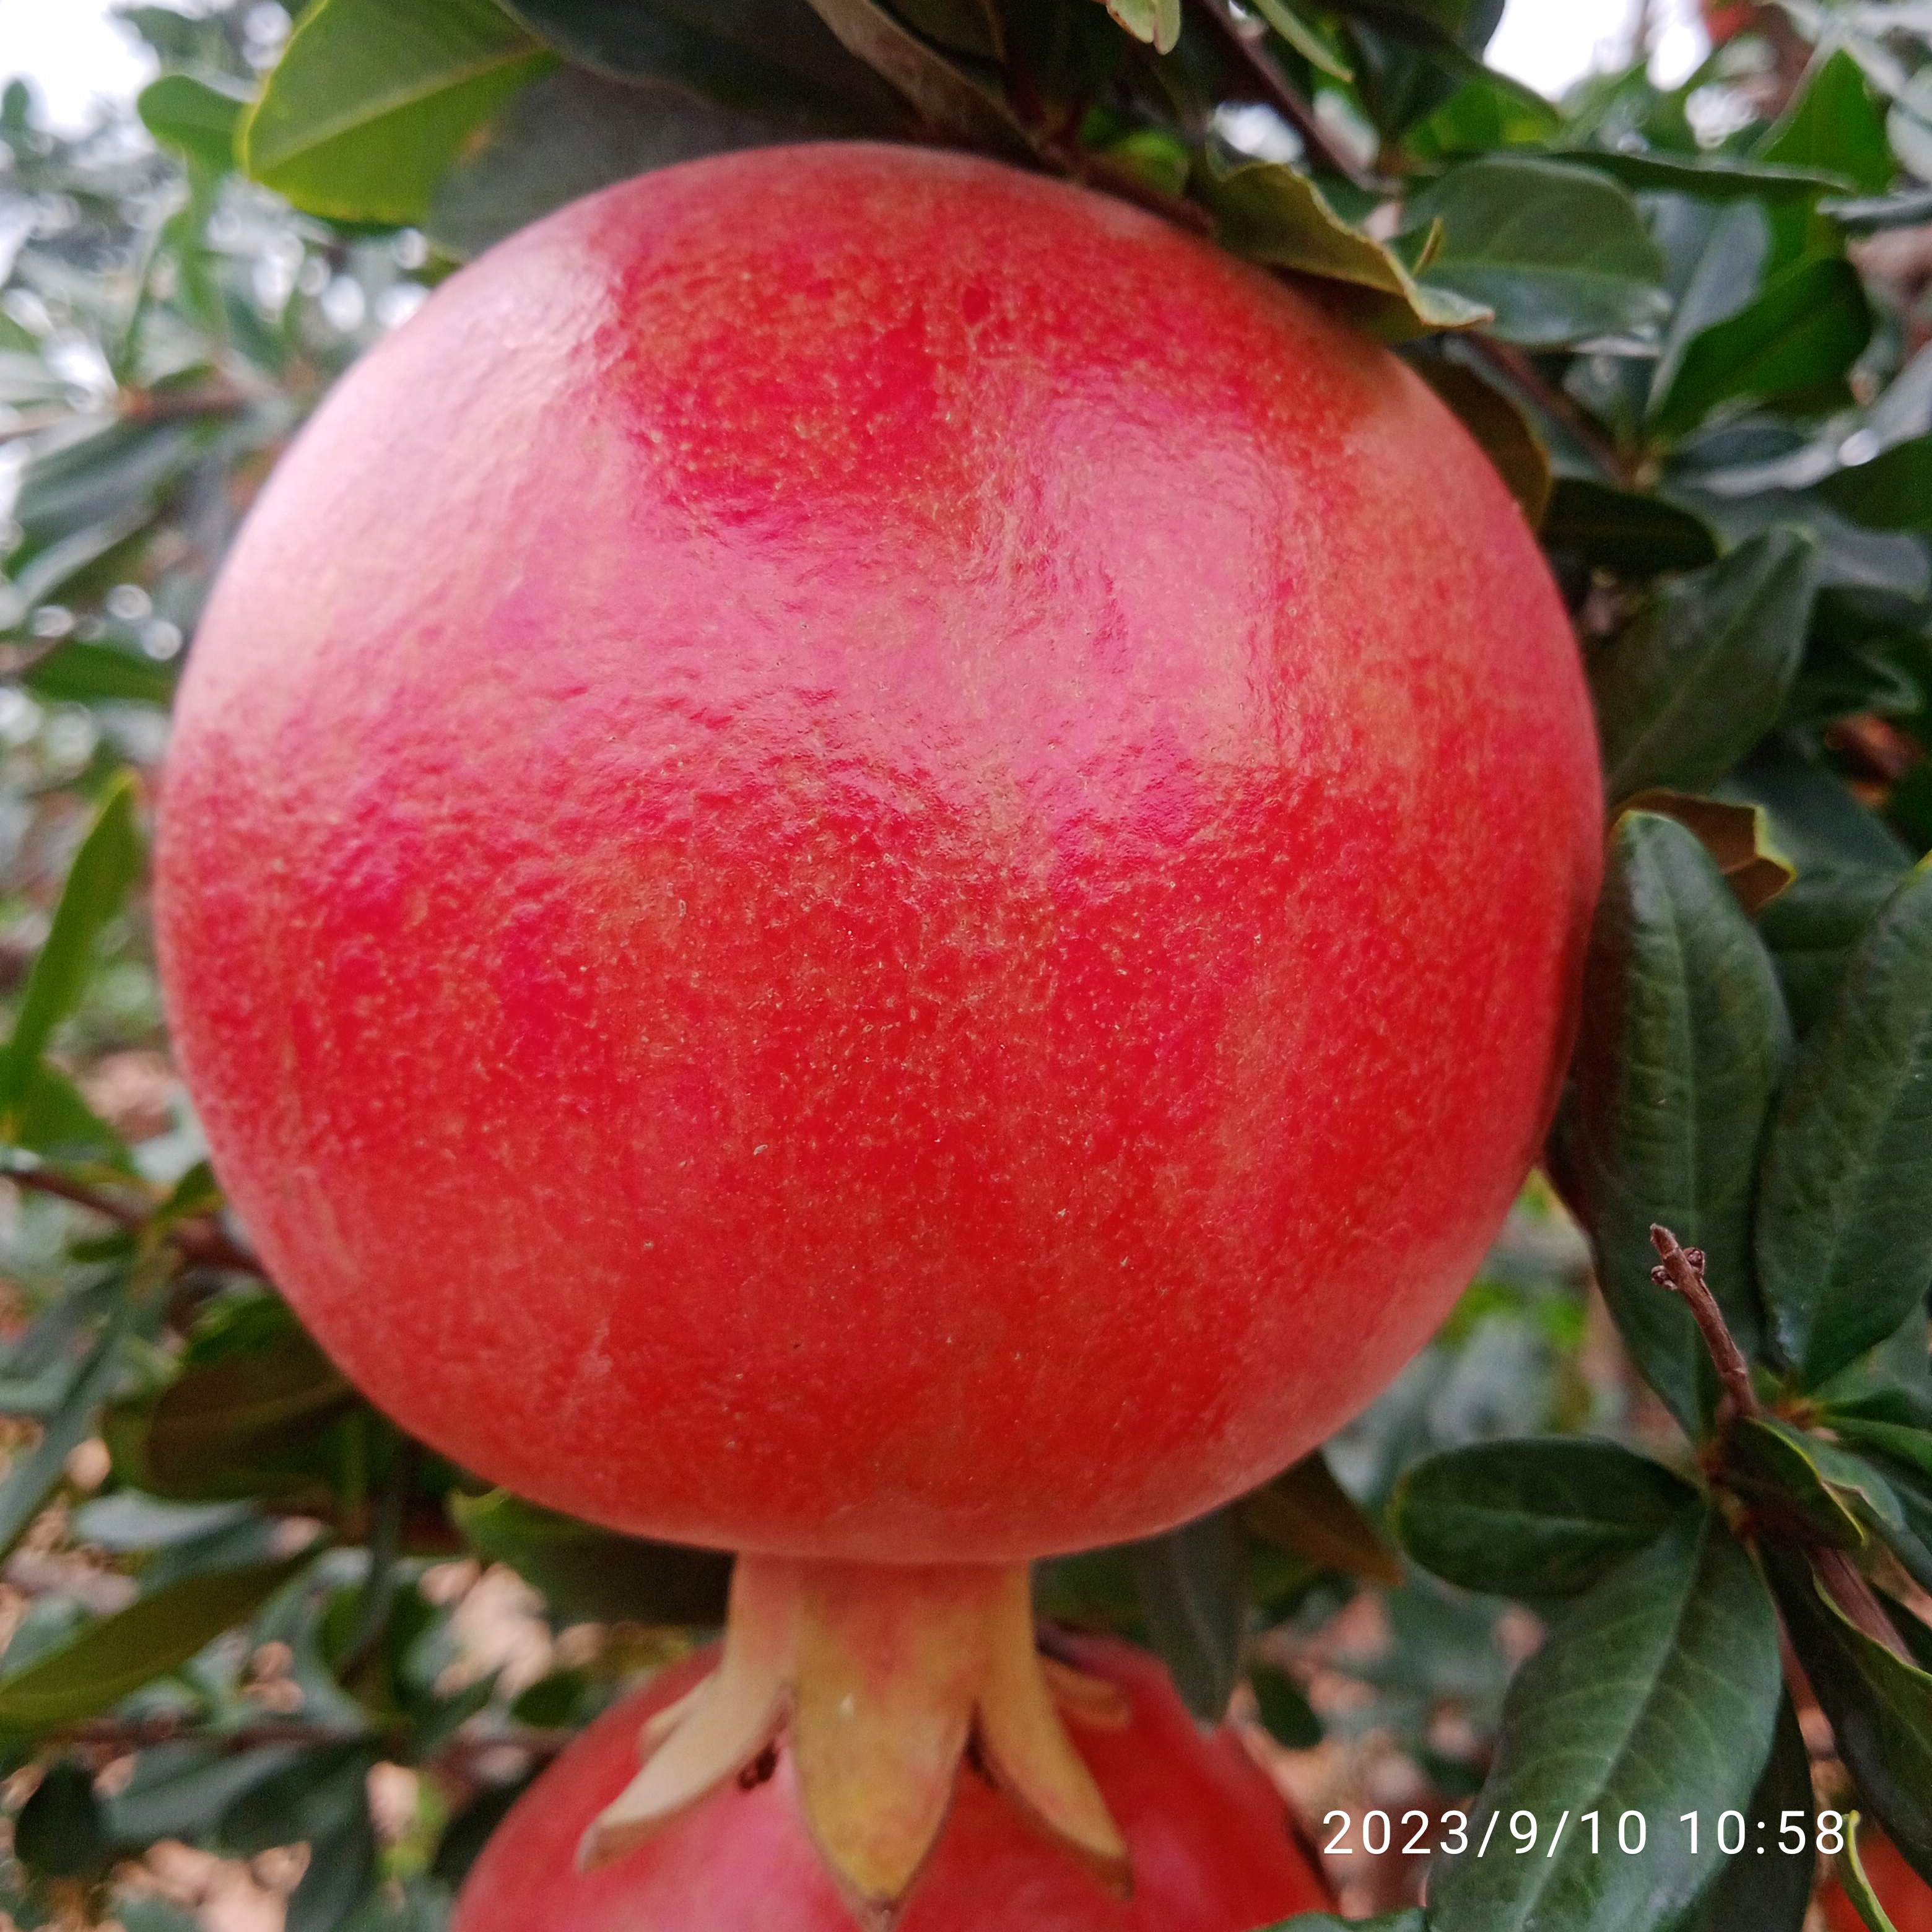
Label: Healthy